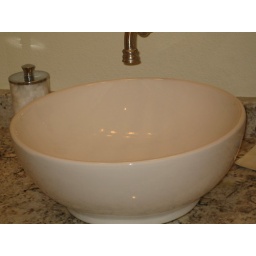
Vessel sink in bath n BR#3